Samoa House

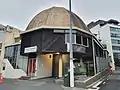
"Fale" of Samoa House

Samoa House was opened in 1978, amidst racial discord and strain in Auckland and across New Zealand, sparked by the Dawn Raids. The ceremony's ribbon was cut by the Prime Minister of the time, Robert Muldoon, from the National Party. Muldoon's attendance stirred controversy, given his and his party's responsibility for the Dawn Raids. However, some from the community saw irony and humour in his presence at the opening of Samoa House, which served as a refuge for Auckland's Pacific populace.